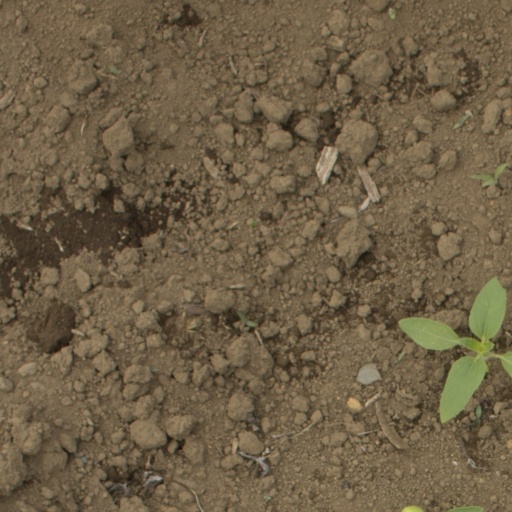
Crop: Jerusalem artichoke